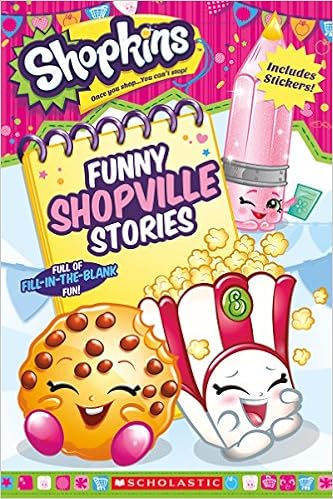
Funny Shopville Stories (Shopkins)
Category: Books
About the Author Scholastic Inc. is a global publishing and education company whose mission is to encourage the intellectual and personal growth of all children, beginning with literacy.
Features: Readers create hilarious fill-in-the-blank stories--all about their favorite Shopkins(TM). | Come on down to Shopville, and great ready for some hilarious stories--starring everyone's favorite Shopkins(TM)! Fill in the blanks to create wacky adventures with Apple Blossom, Suzie Sundae, Kooky Cookie, and more. Readers can complete each story on their own or with a friend. Plus, this book comes with stickers for even more Shopkins fun!